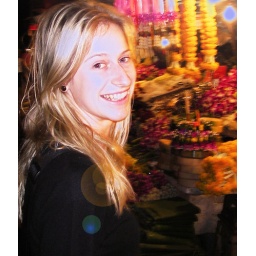
Michelle in the flower market